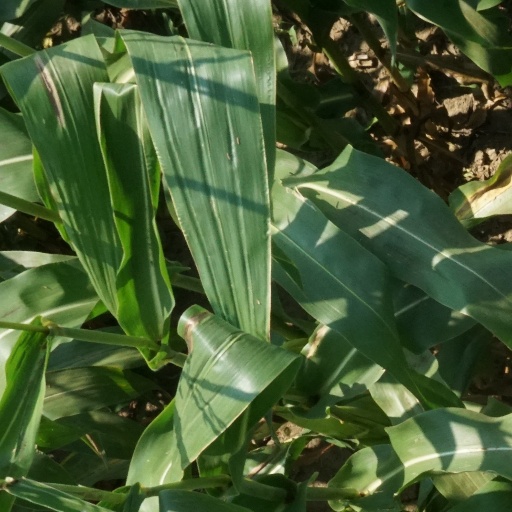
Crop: maize; corn